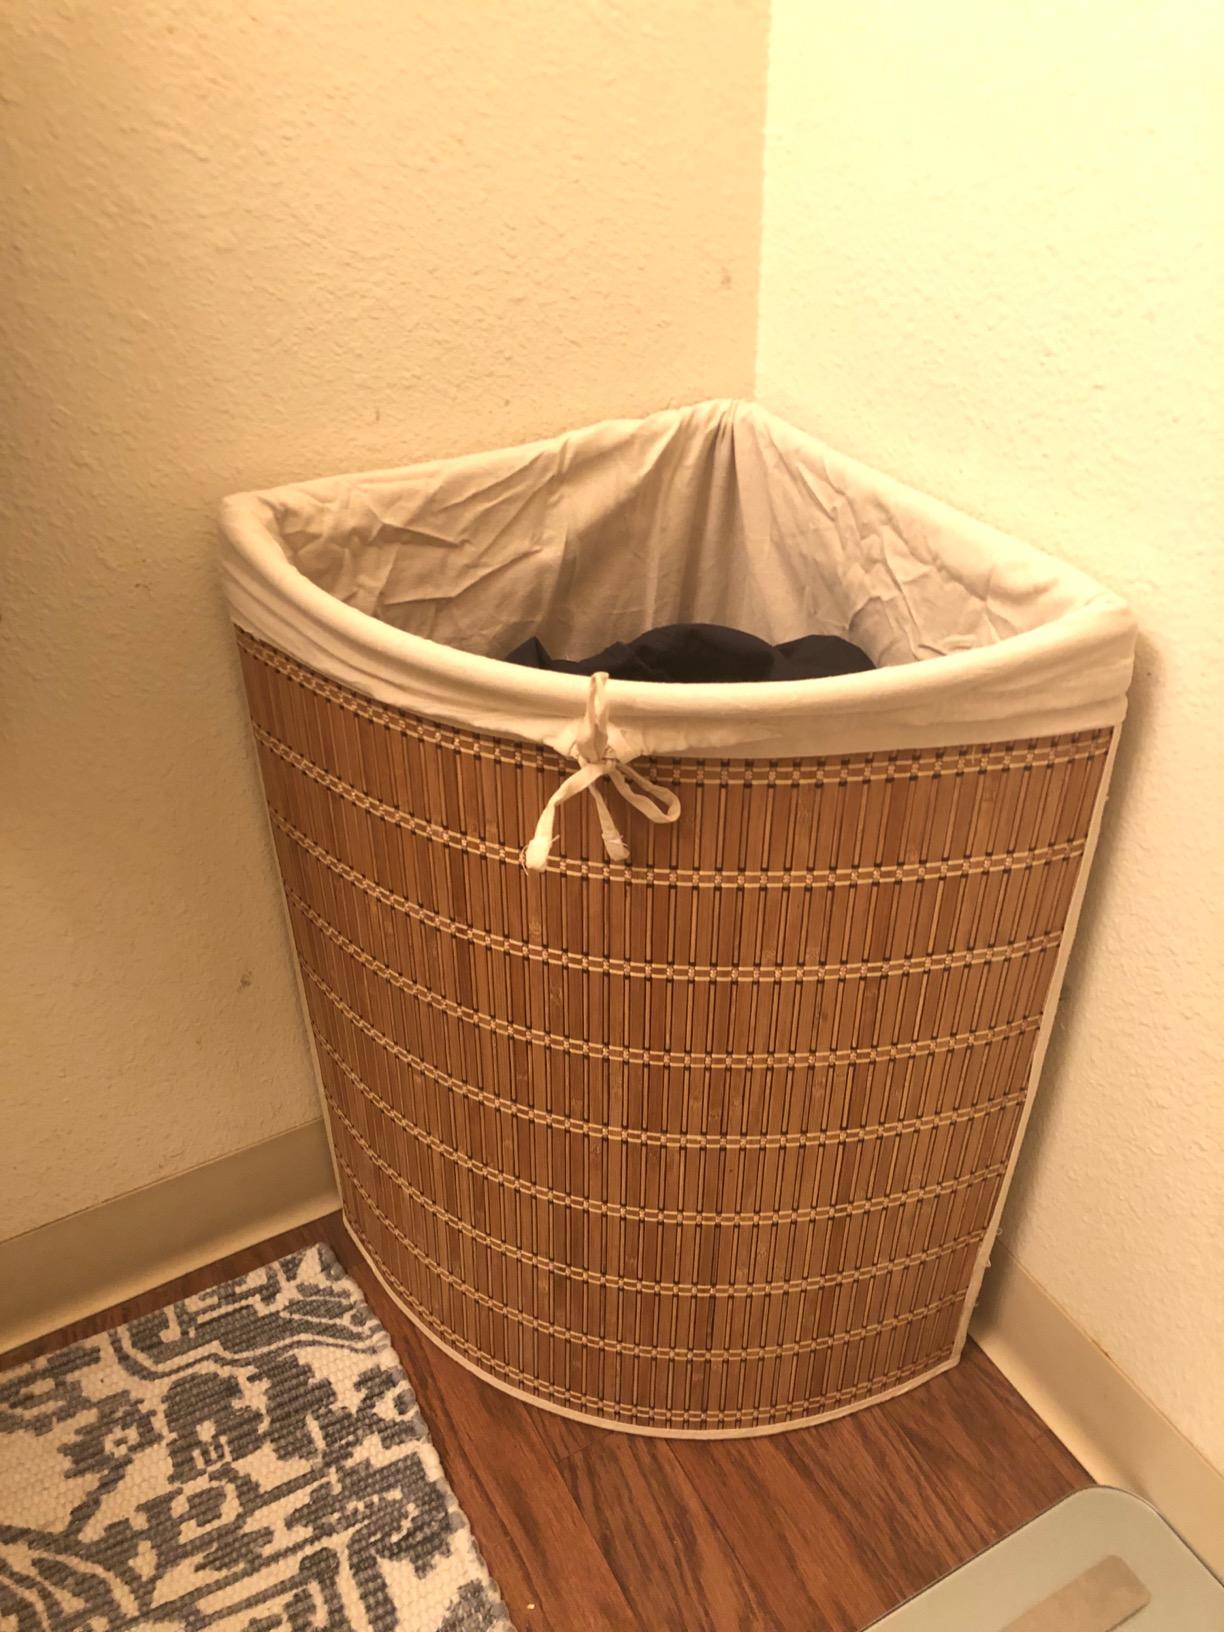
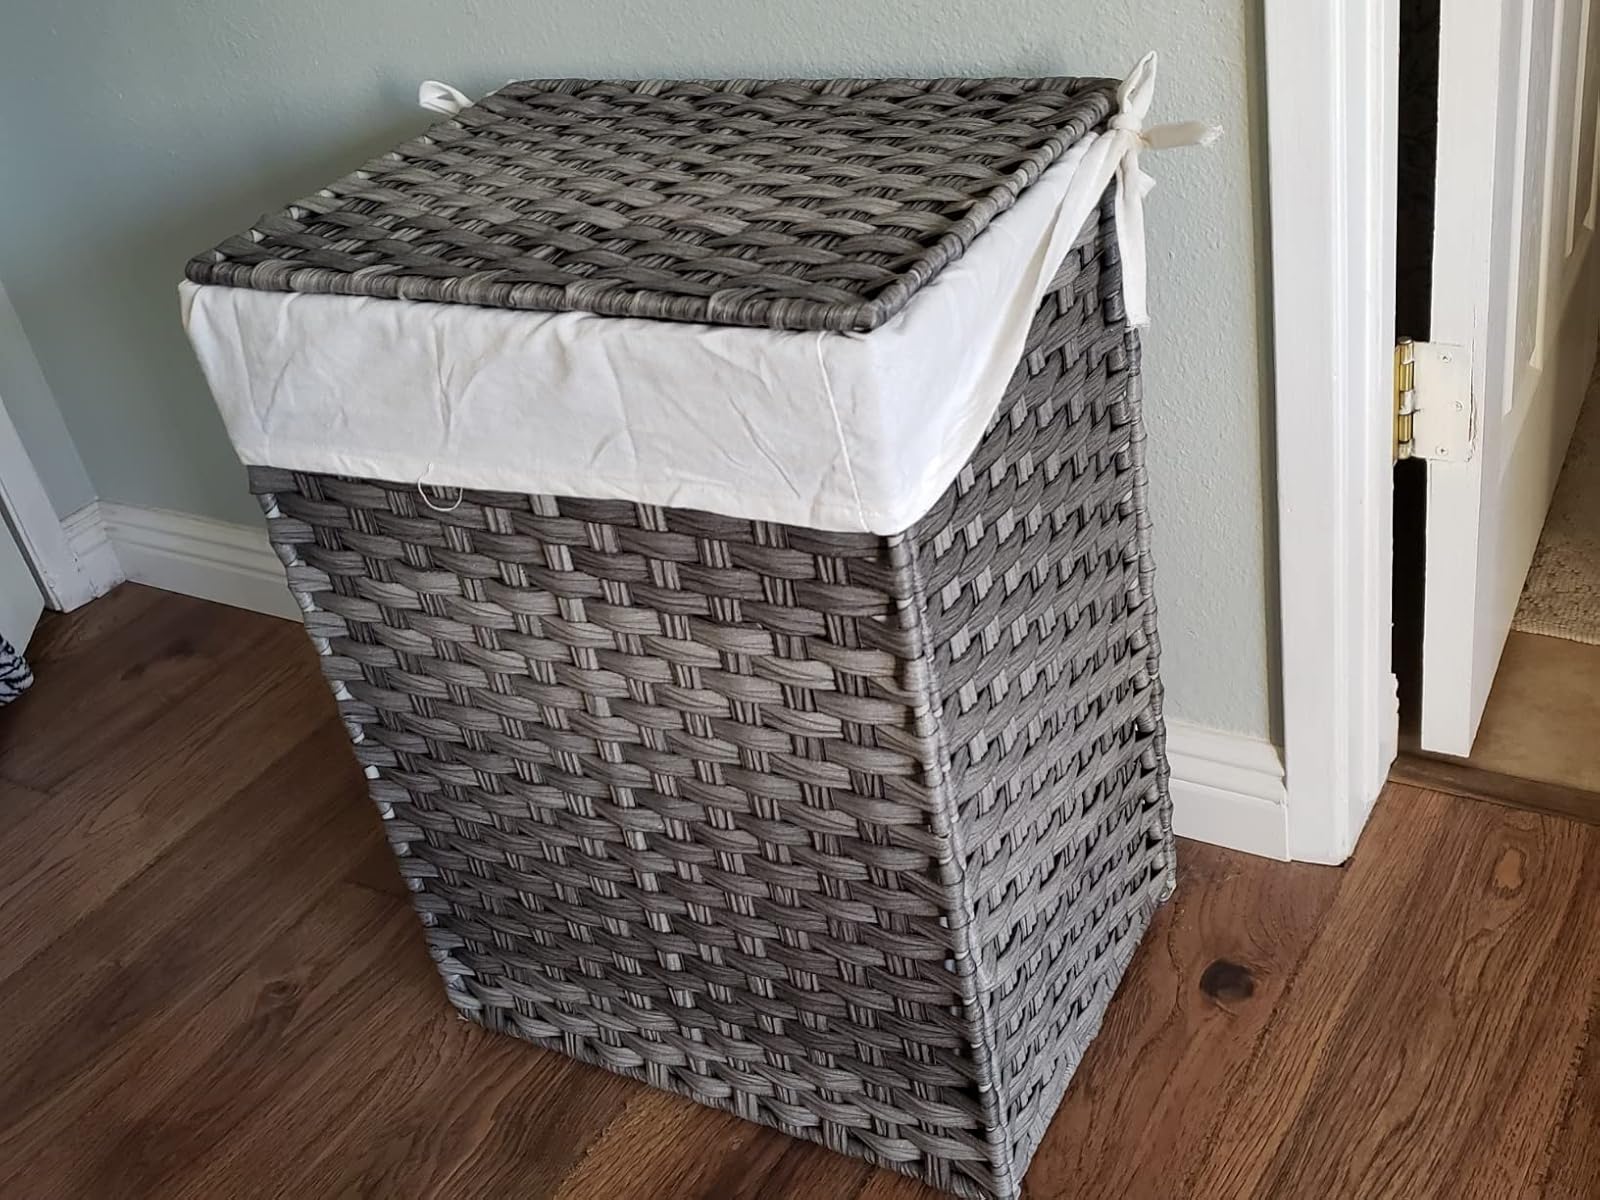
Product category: items_hamper
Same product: no